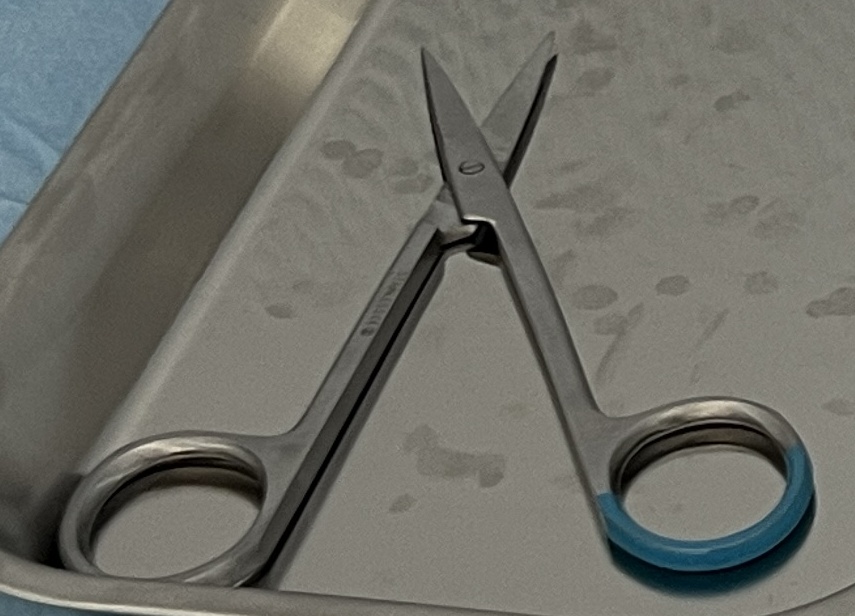
Hinged instrument state: open